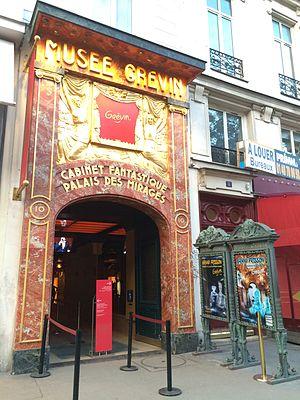
Façade du Musée Grévin (Paris 9e)
Le musée Grévin est un musée de cire privé situé dans le 9ᵉ arrondissement de Paris, en France, et dans lequel sont regroupées des reproductions en cire de personnages célèbres. Font aussi partie de la visite du musée le théâtre Grévin et le Palais des Mirages. La salle de la Coupole et la salle des Colonnes possèdent de très beaux décors de style baroque datant de 1882.